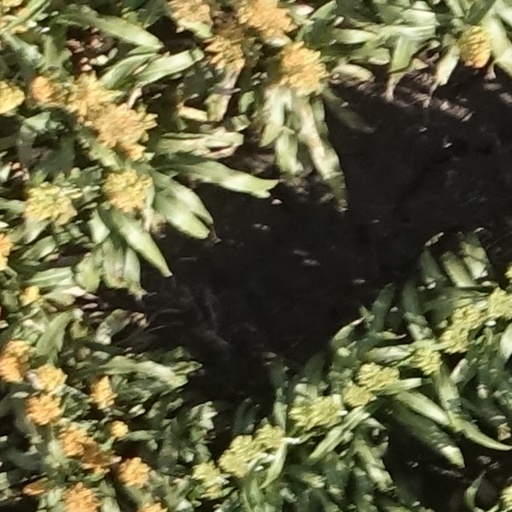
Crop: sorghum